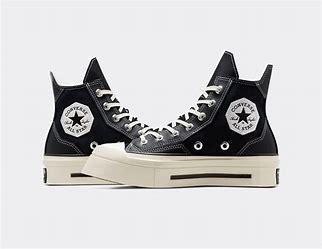
Brand: Converse
Model: Chuck 70